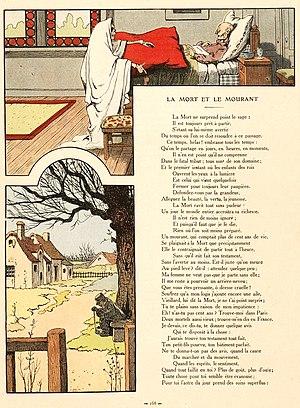
La Mort et le Mourant est la première fable du livre VIII de Jean de La Fontaine situé dans le second recueil des Fables de La Fontaine, édité pour la première fois en 1678.